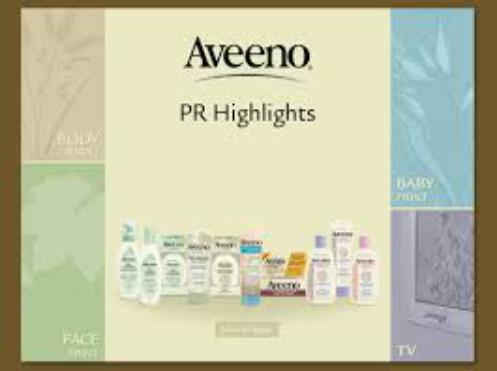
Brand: Aveeno
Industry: Necessities